King's African Rifles

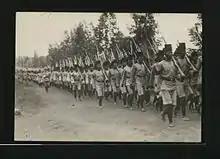
The original 3rd Bn KAR formed in 1902 in Kenya

The KAR began the First World War with 21 small companies in three battalions (each with up to eight companies following the British pre-1913 half-company establishment): the 1st Nyasaland (half of the battalion was located in the northeast Nyasaland), 3rd East Africa (with one company on Zanzibar) and the 4th Uganda, both of the latter included the 4th platoon of Sudanese with the 4th platoon of 4th battalion being led by Sudanese officers. Additionally, the companies were scattered over British East Africa.